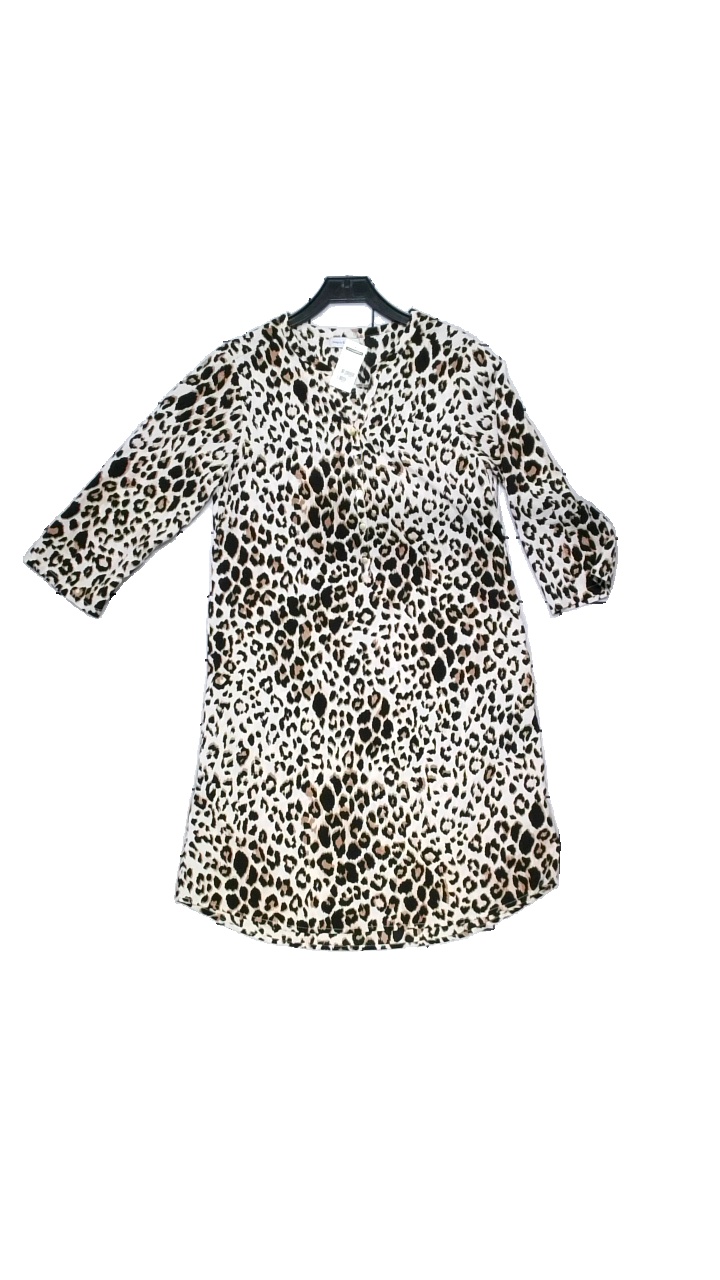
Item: Dress (Ladies)
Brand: Kappahl
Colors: Multicolor, Black, Beige, Brown
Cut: Regular, Loose
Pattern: Animal print
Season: Summer
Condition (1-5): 4
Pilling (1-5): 4
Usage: Reuse
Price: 50-100